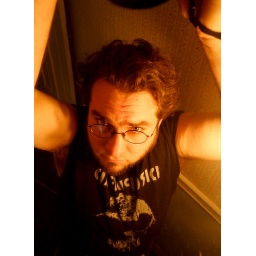
mirror in the bathroom